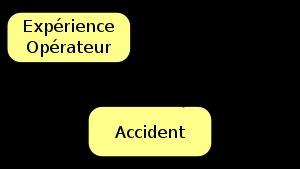
En informatique et en statistique, un réseau bayésien est un modèle graphique probabiliste représentant un ensemble de variables aléatoires sous la forme d'un graphe orienté acyclique. Intuitivement, un réseau bayésien est à la fois :